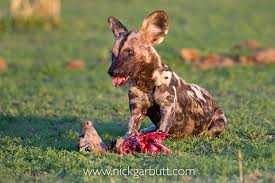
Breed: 211-n000025-African_hunting_dog